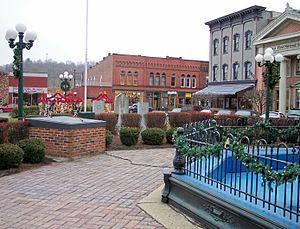
Nelsonville est une ville américaine située dans le Comté d'Athens dans l’État de l'Ohio. En 2010, sa population était de 5 392 habitants.